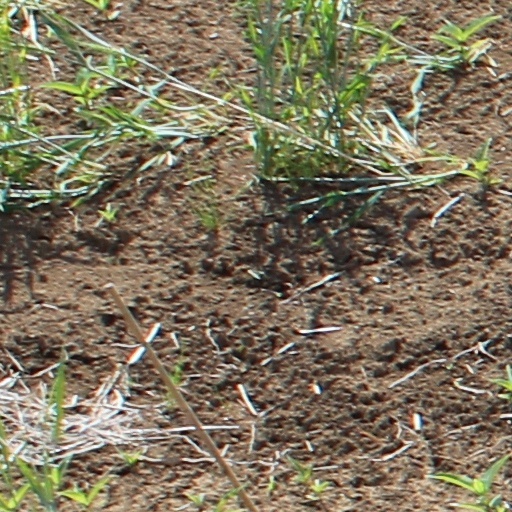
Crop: wheat